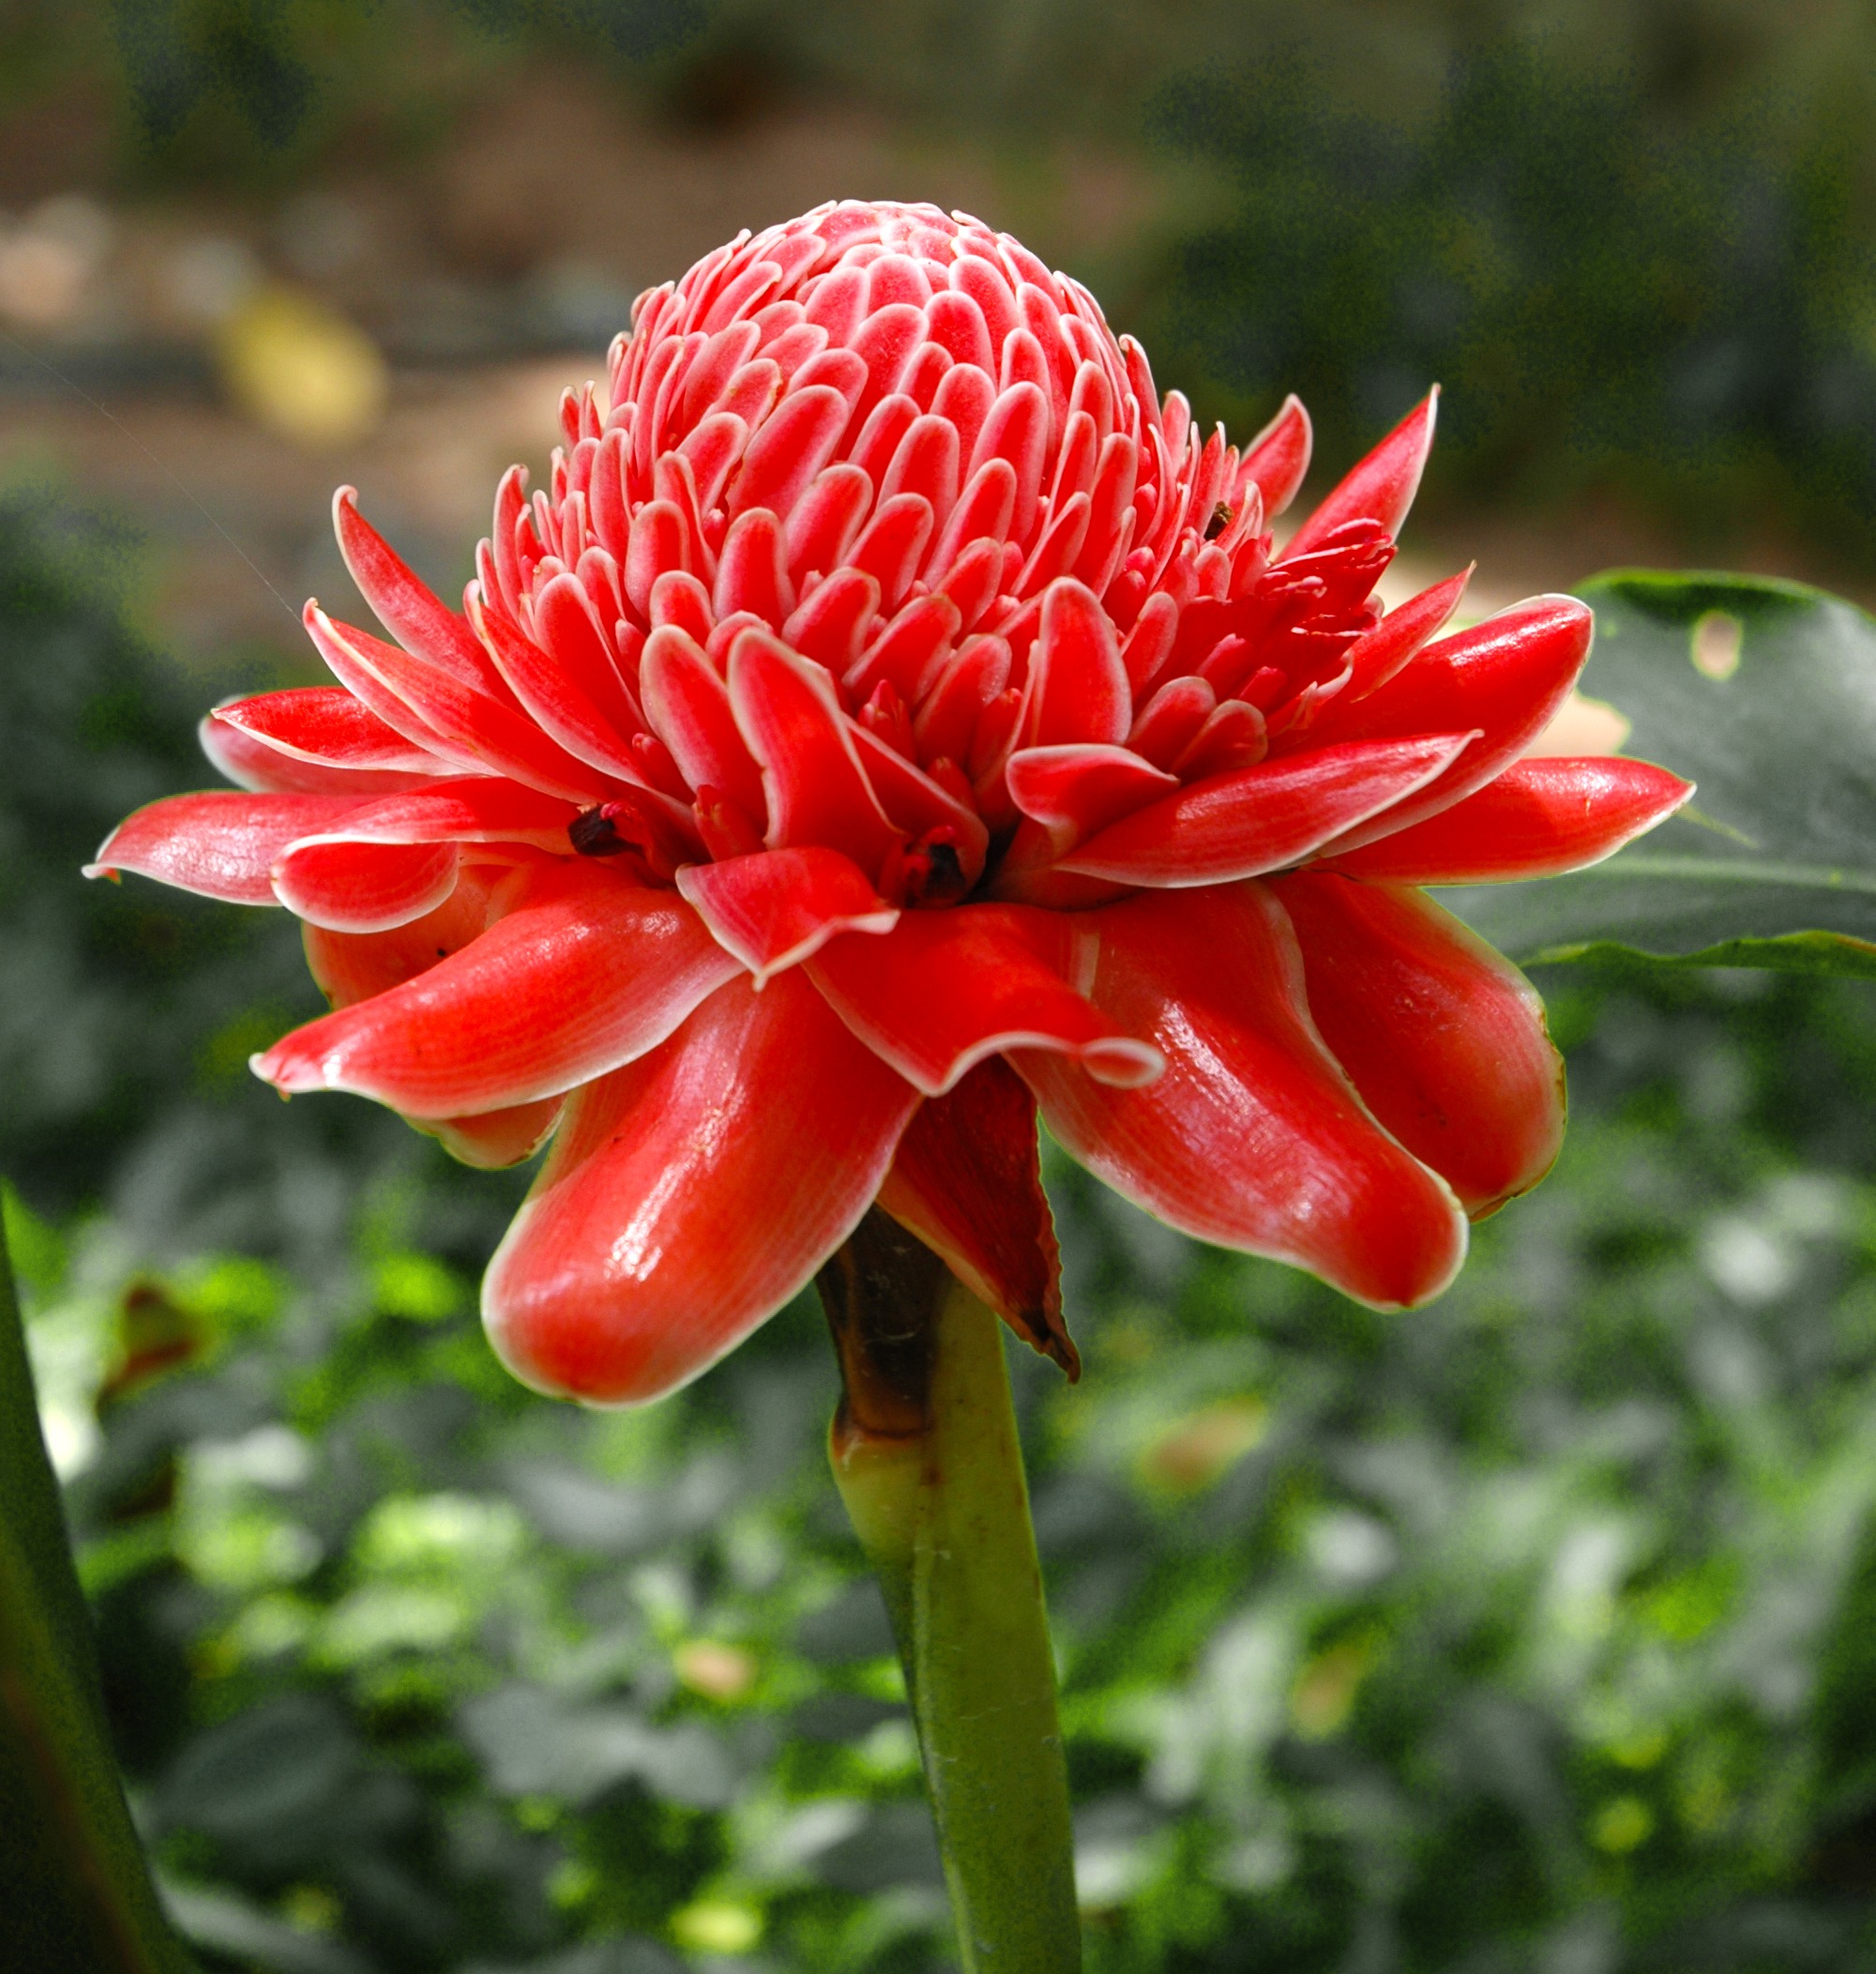
blossom, plant, flower, petal, bloom, red, botany, flora, flowers, dahlia, exotic, macro photography, flowering plant, daisy family, ginger like, land plant, torch ginger, ginger plant, zingiberaceae, zingiberales, monocotyledons, etlingera elatior